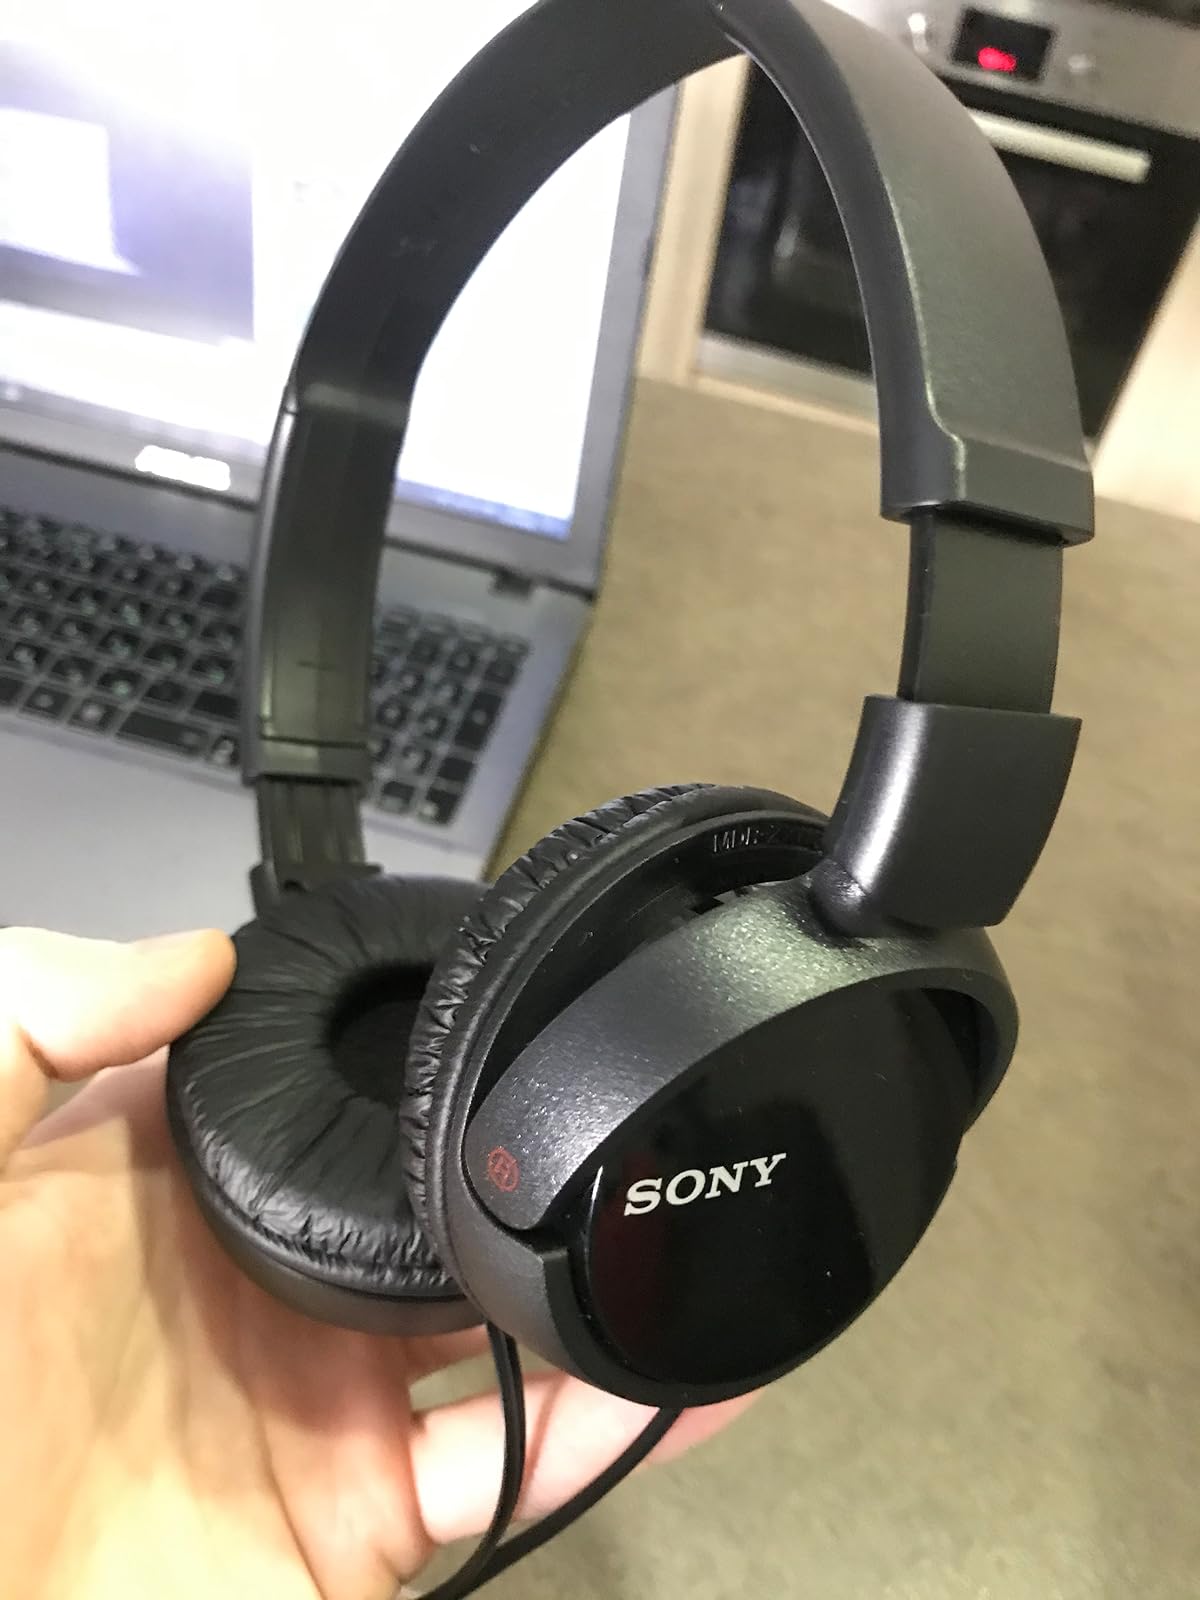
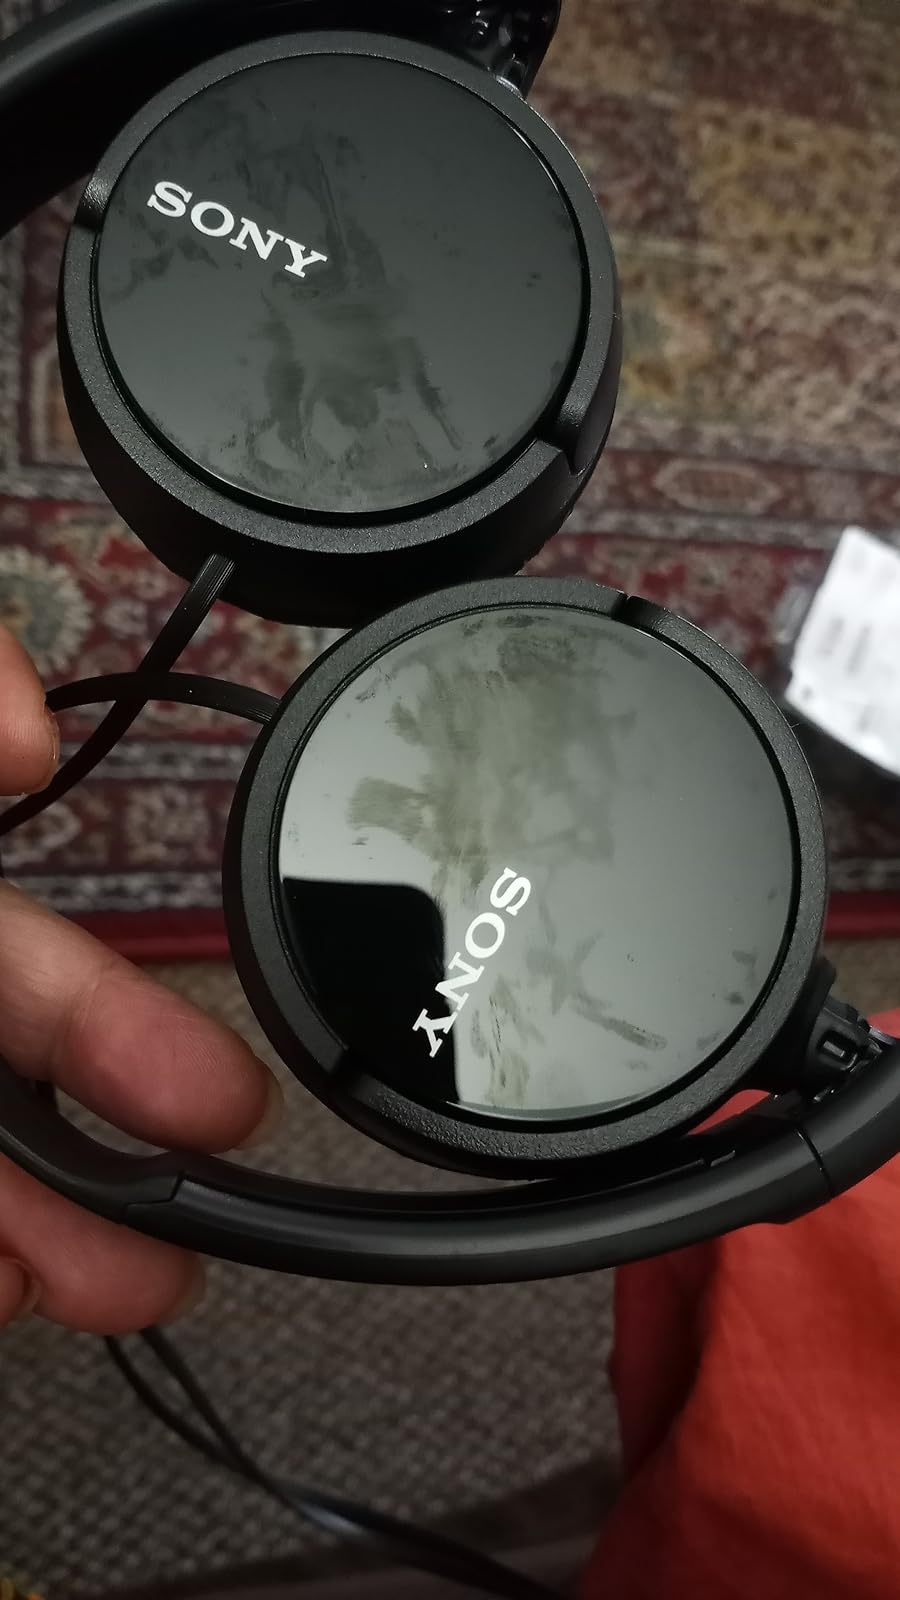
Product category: headphones
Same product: yes